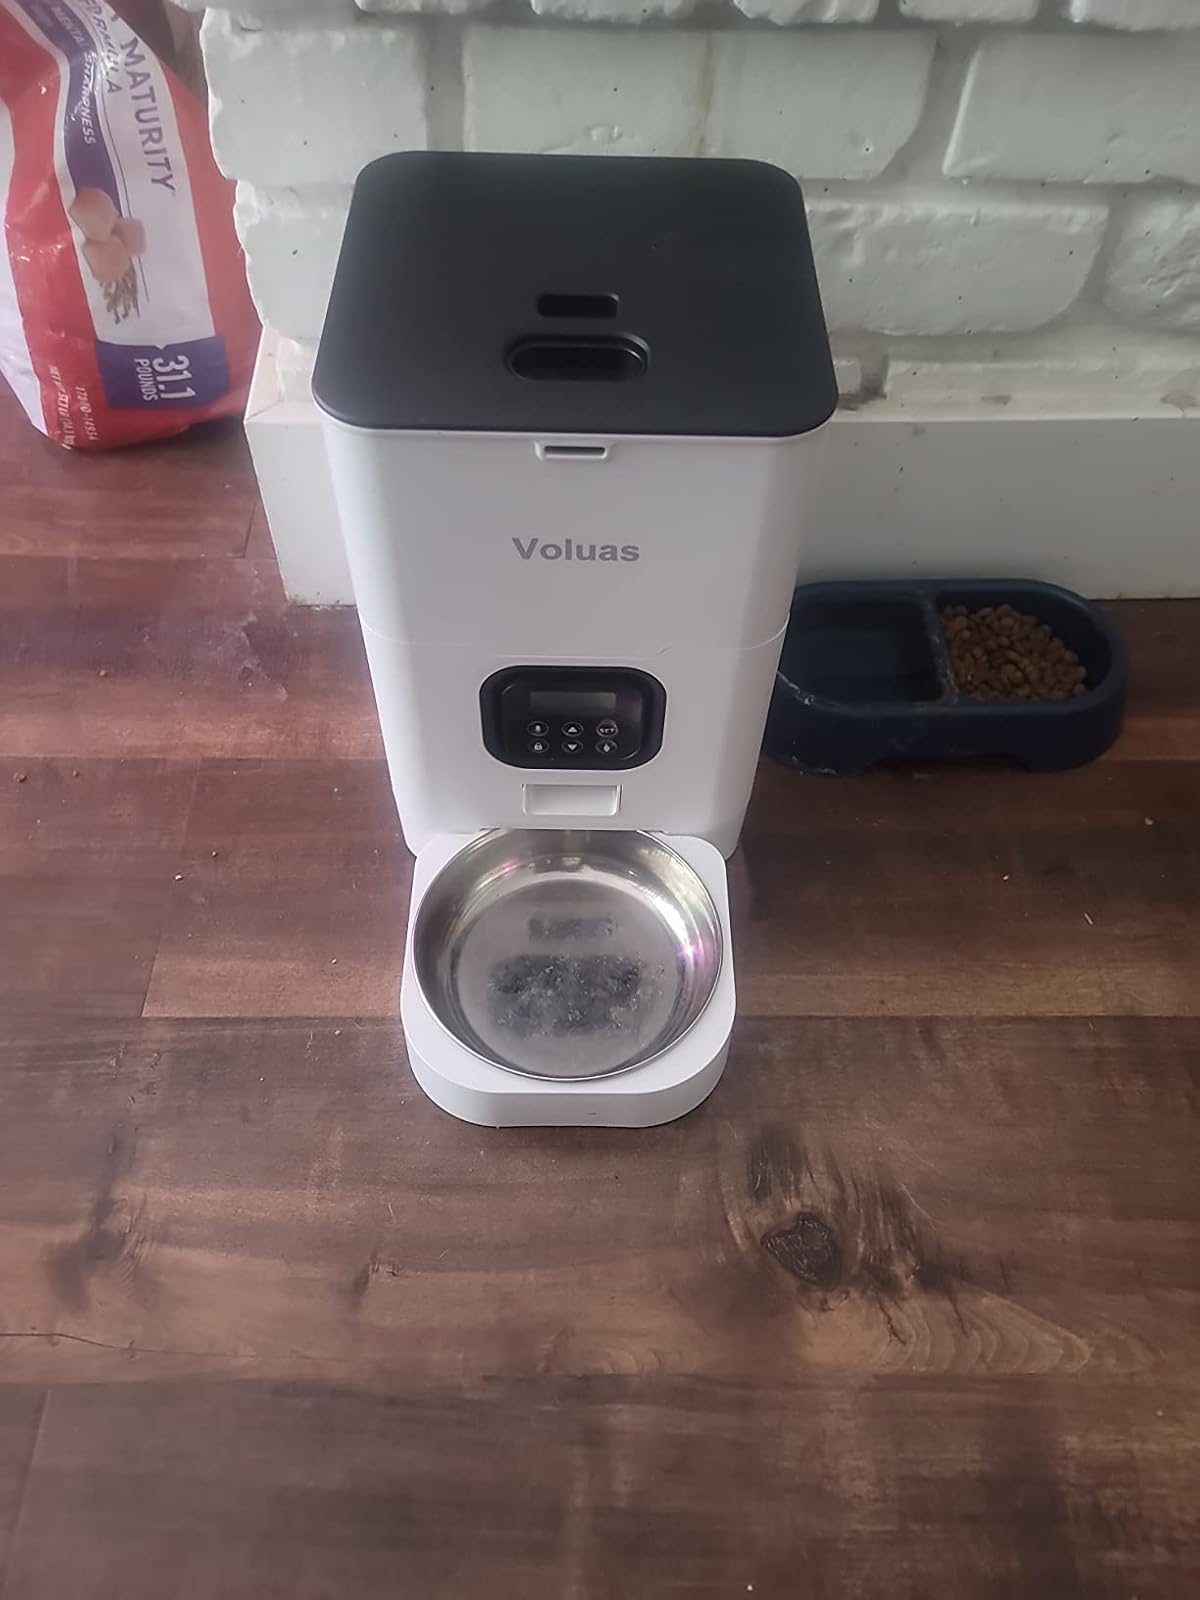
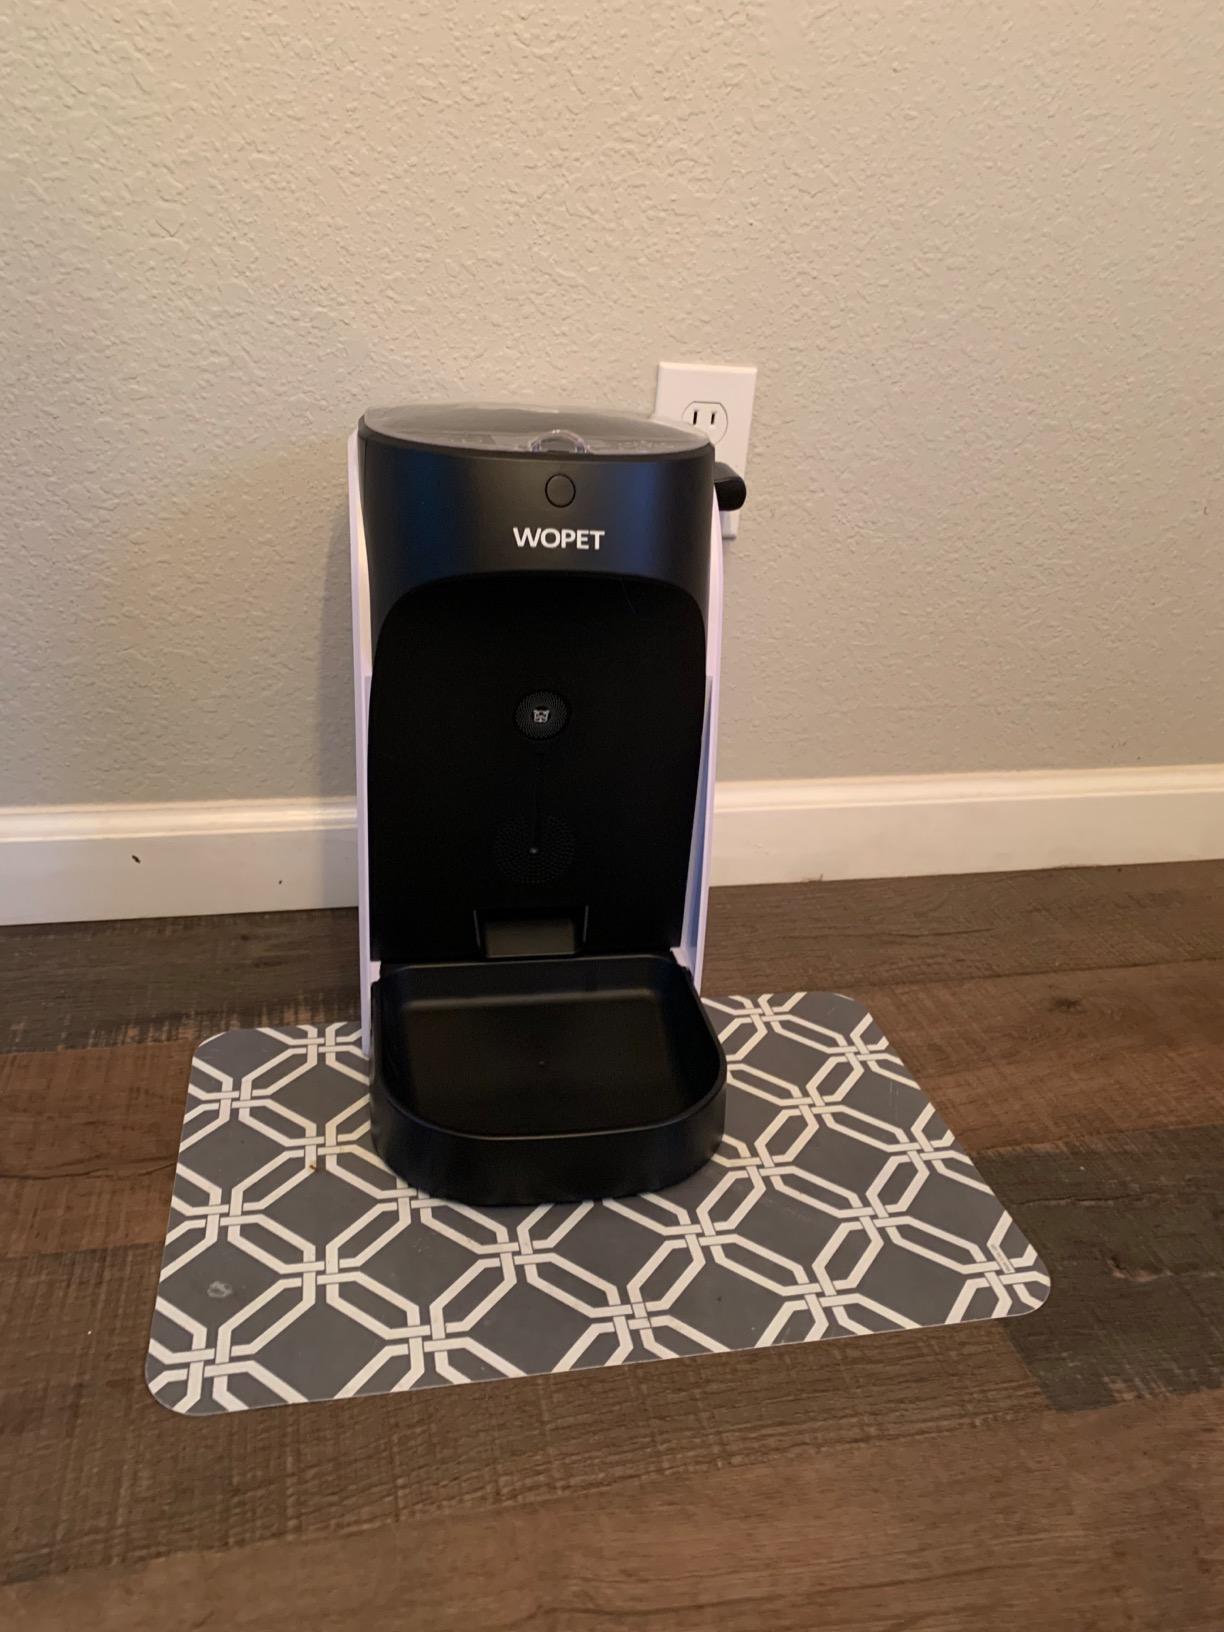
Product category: items_feeder
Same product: no